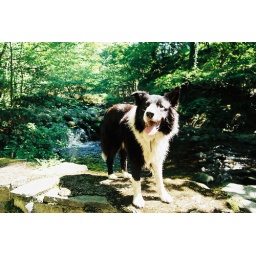
If your dog thinks you're the greatest person in the world, don't seek a second opinion